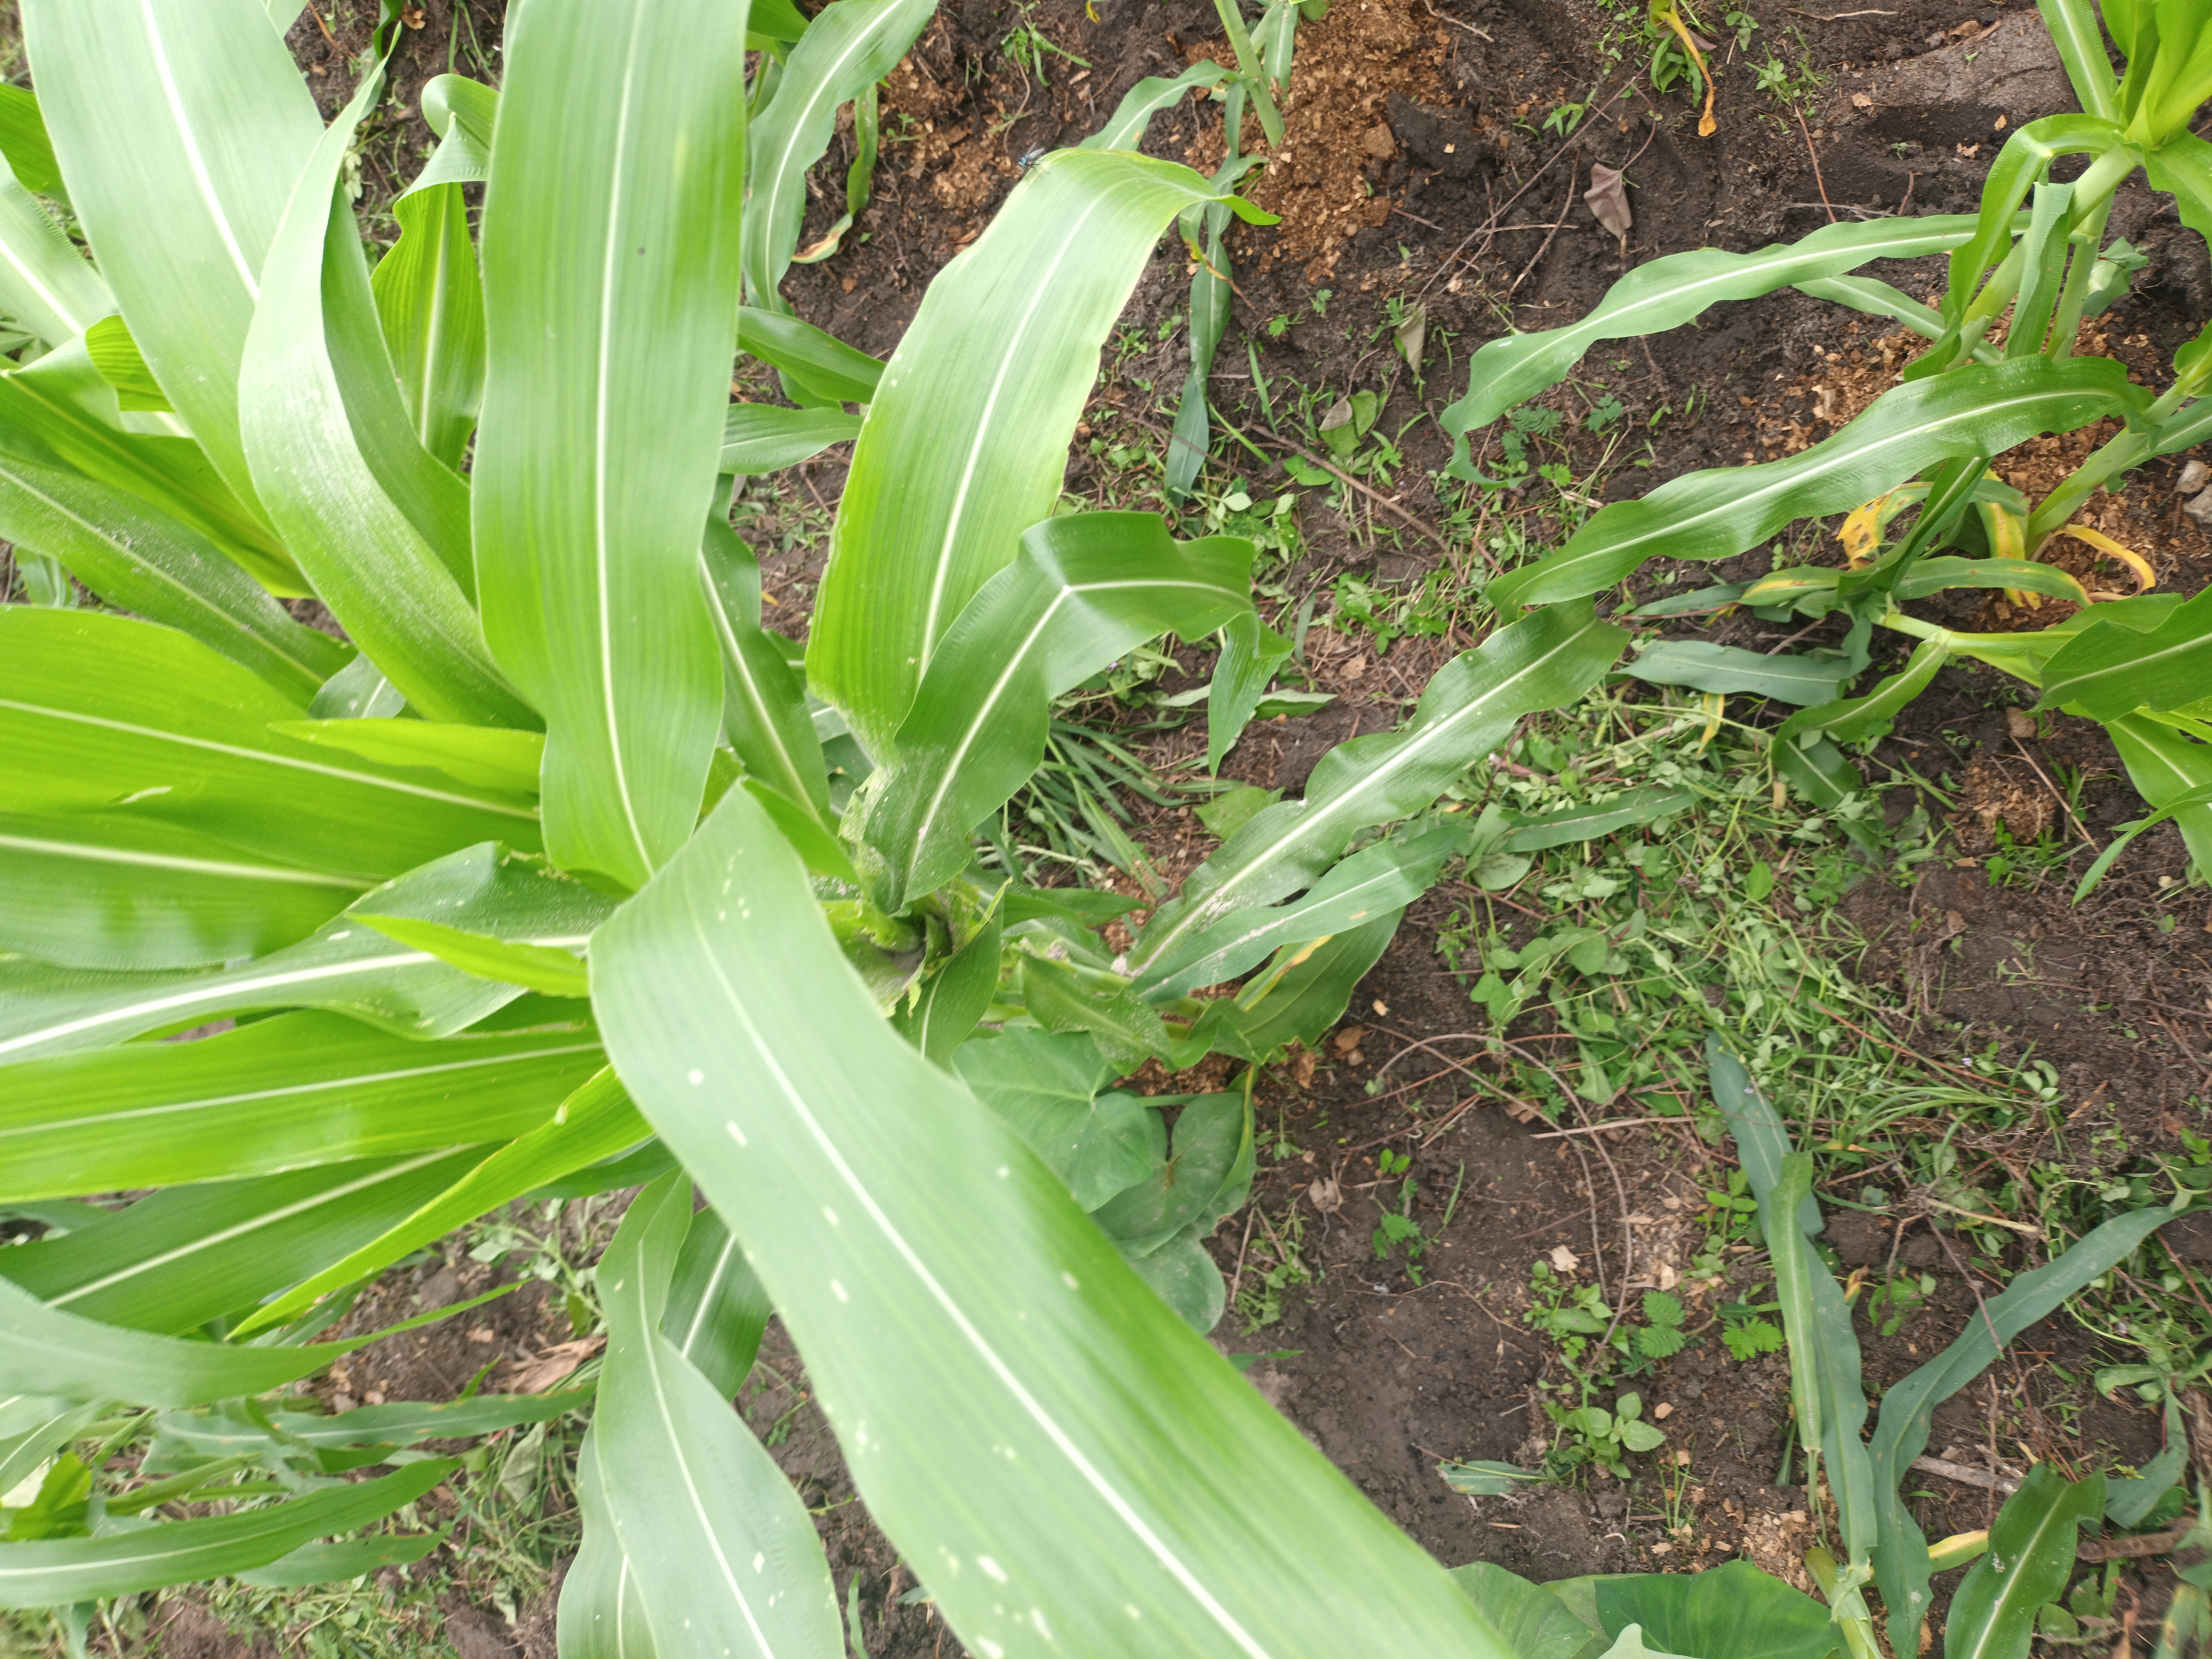
Label: spodoptera_frugiperda